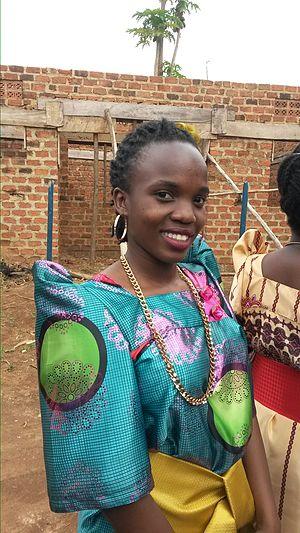
Le gomesi est un vêtement traditionnel des femmes ougandaises, considéré comme le costume national et porté lors d’événements formels tels que les mariages et les enterrements.